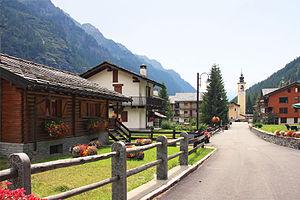
Gressoney-La-Trinité est une commune italienne alpine de la région Vallée d'Aoste.